Esther 6

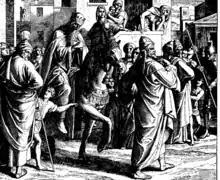
Mordecai is honored; 1860 woodcut by Julius Schnorr von Karolsfeld

By chance, Haman was first to afoot in the palace early in the morning to give advice. Any courtier of the king could have given advice, but ironically it is Haman who gave it and also who had to perform the bestowing of the honor he actually desired for himself to Mordecai.